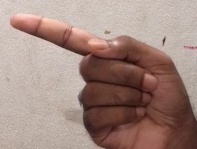
ASL sign: G